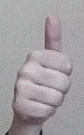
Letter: aleff